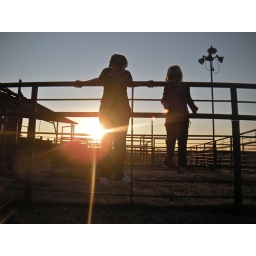
Environmental Shot. Standing on the fence by the horse barn